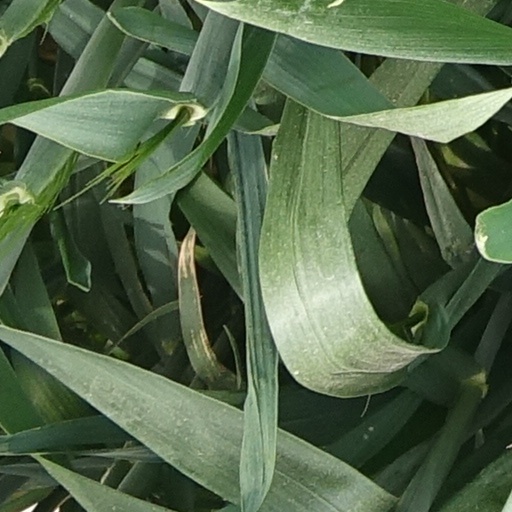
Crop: wheat